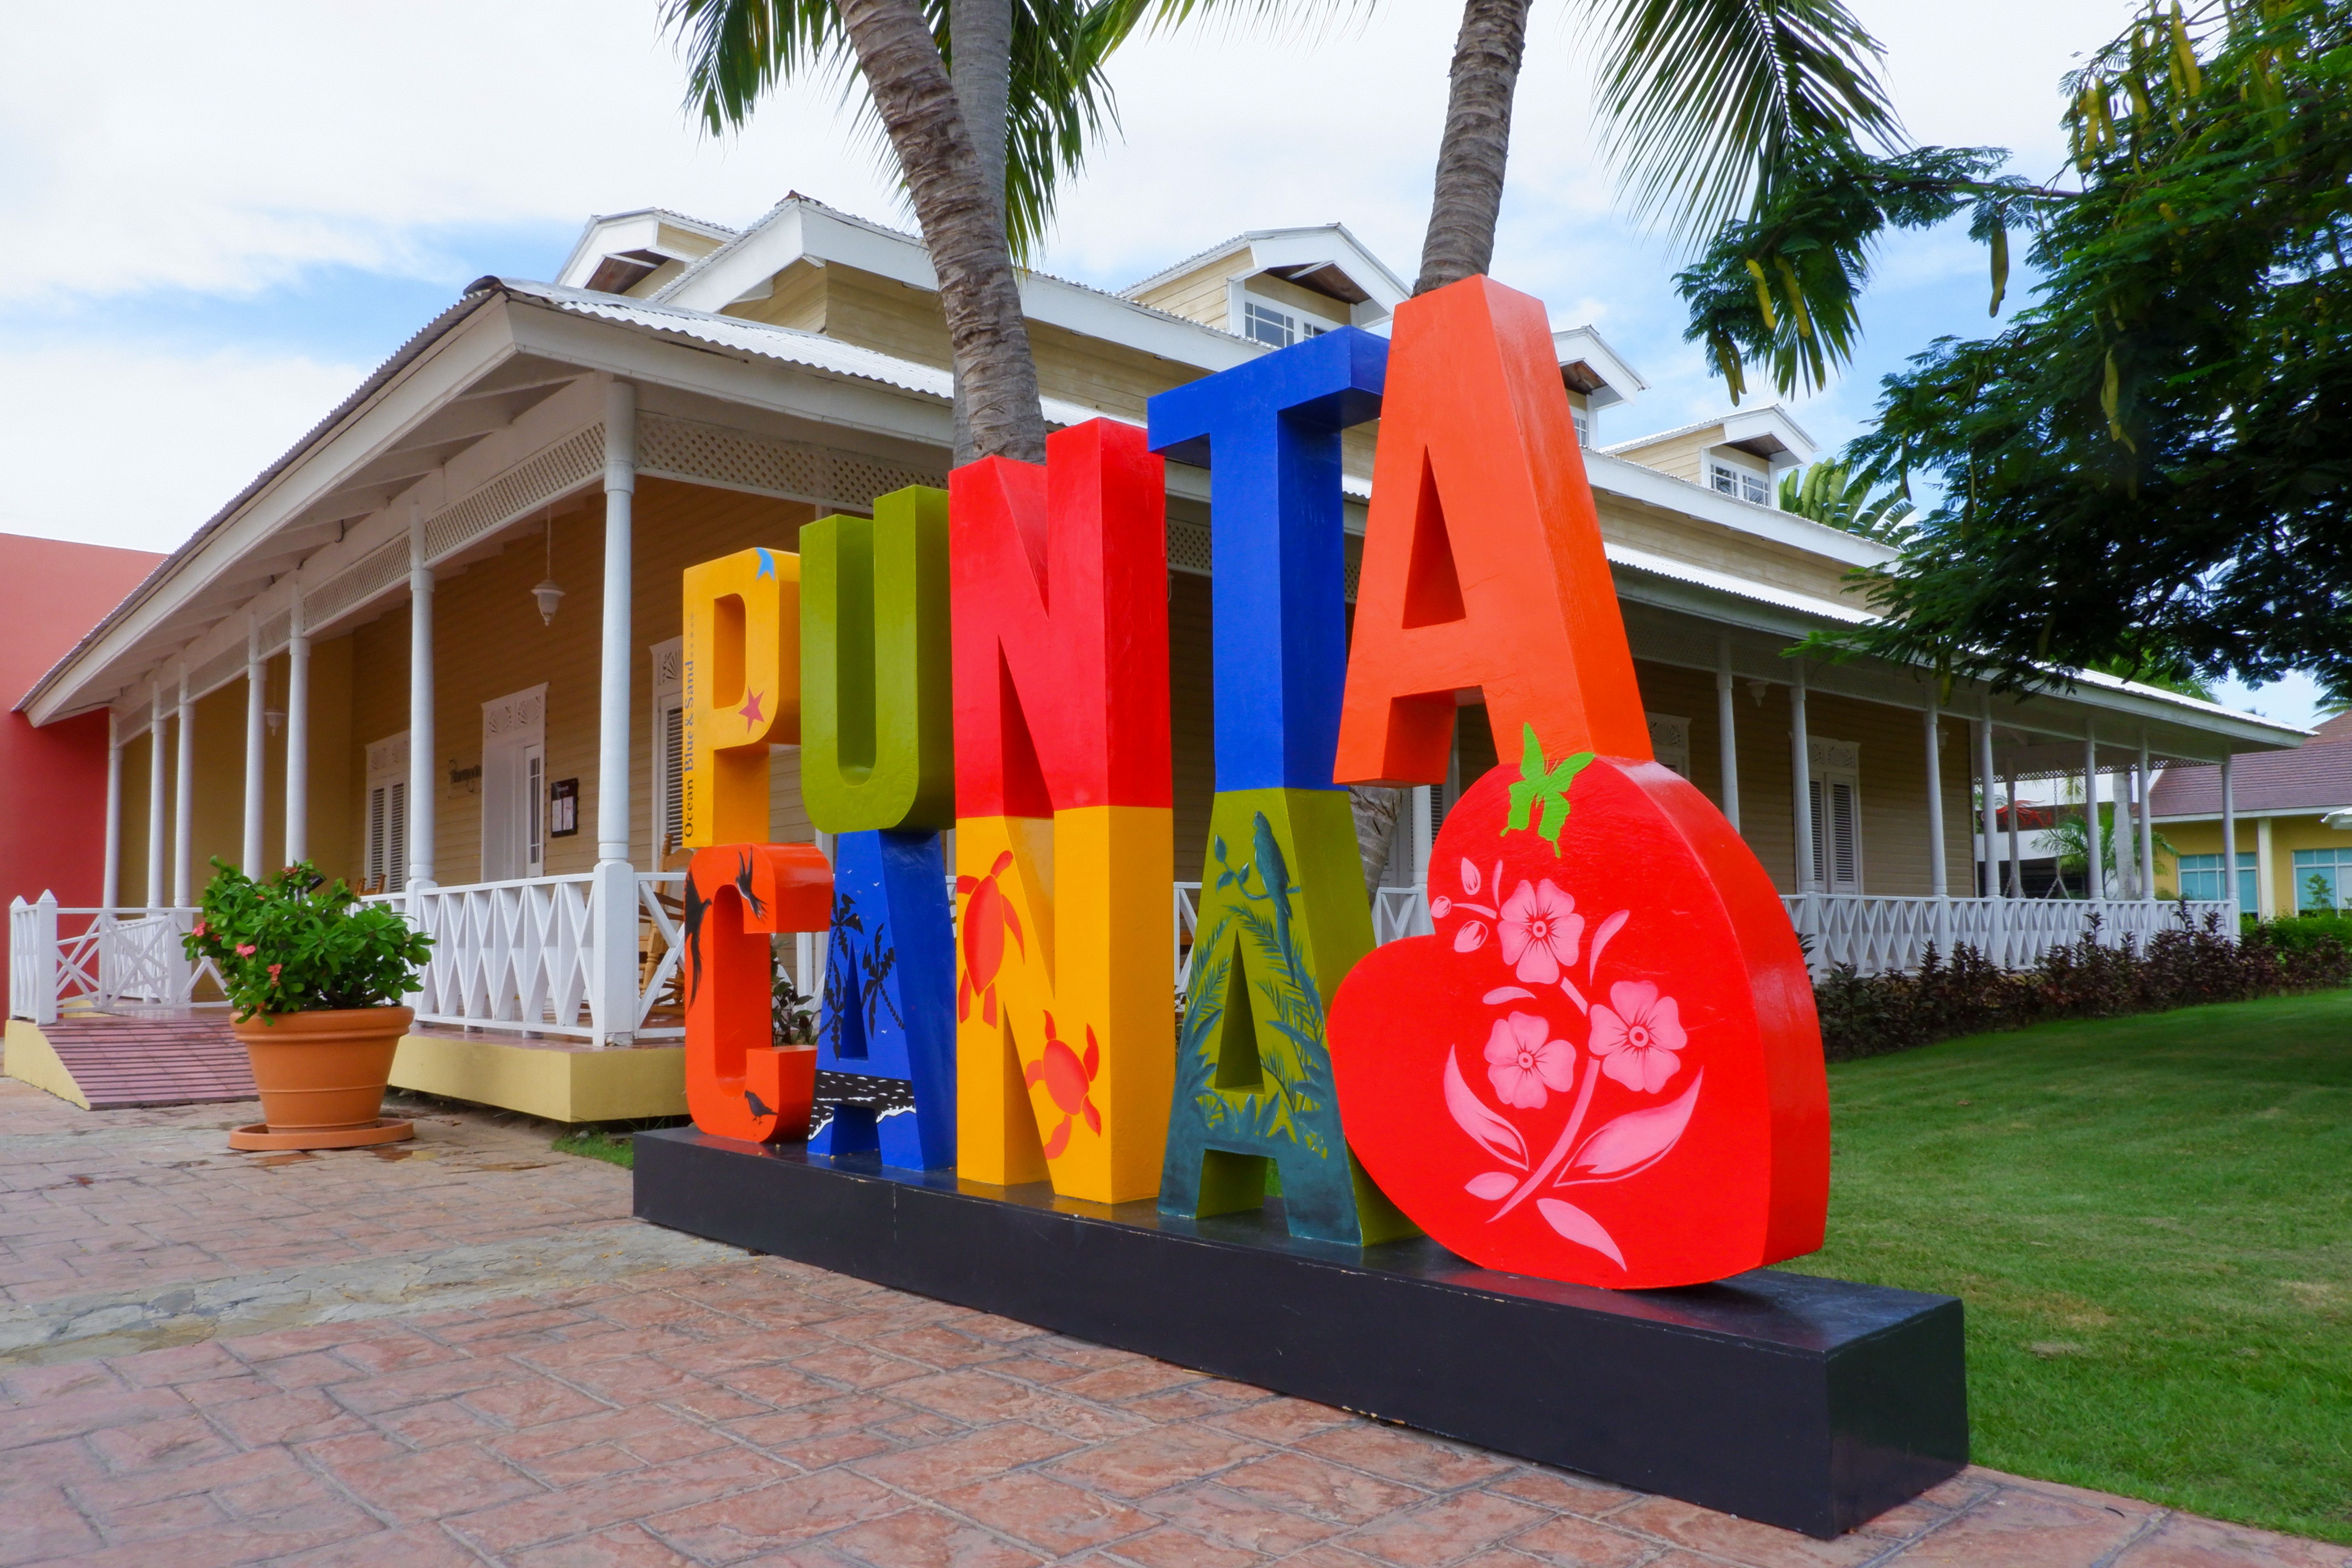
Punta Cana Signage
A large signage with the phrase "punta Cana" , the phrase is colorful and have different patterns on the litters of it, the signage is placed on the flagstone floor,  a potted plant is placed on the floor on the  lift side of the photo, palm trees are visible behind the large signage and a large house is also visible behind, a tree is partially visible on the right side of the photograph, and a garden also is Placed right beside the flagstone floor
An eye level photograph of an outdoor signage, the photograph is taken in the middle of what appear to be a neighborhood, the photograph is taken in natural sun light highlighting the popping colors of the signage and the different textures of the surrounding, the greenery is adding a sense of nature to the photograph, the colors of the signage is evoking a cheerful feeling to the eyes of the viewer
Labels: Architecture, Building, House, Housing, Villa, Summer, Hotel, Path, Walkway, Resort, Grass, Plant, Tree, Neighborhood, Outdoors, Palm Tree, Art, Painting, Play Area, Pottery, Text, Flagstone, Jar, Planter, Potted Plant, Vase, City, Office Building, Lawn, Indoors, Interior Design, Outdoor Play Area, Cottage, Floor, Sky, Garden, Signage
Camera: FUJIFILM X-T100
Lens: XC15-45mmF3.5-5.6 OIS PZ
Aperture: F22
Exposure: 1/100 sec
ISO: 1000
Focal length: 15.0 mm